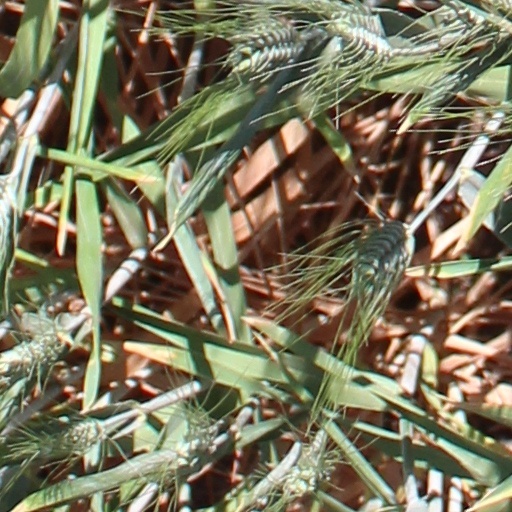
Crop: wheat